Tim Schafer

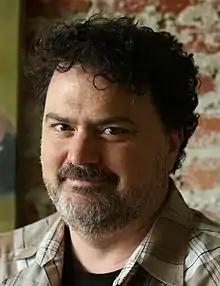
Schafer in 2016

Timothy John Schafer (born July 26, 1967) is an American video game designer. He founded Double Fine Productions in July 2000, after having spent over a decade at LucasArts. Schafer is best known as the designer of critically acclaimed games "Full Throttle", "Grim Fandango", "Psychonauts", "Brütal Legend" and "Broken Age", co-designer of "Day of the Tentacle", and assistant designer on "The Secret of Monkey Island" and "". He is well known in the video game industry for his storytelling and comedic writing style, and has been given both a Lifetime Achievement Award from the Game Developers Choice Awards, and a BAFTA Fellowship for his contributions to the industry.